Funeral

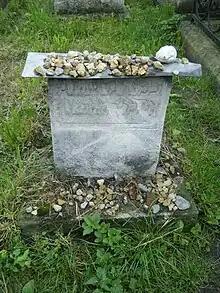
The tombstone of Yossele the Holy Miser. According to Jewish bereavement tradition, the dozens of stones on his tombstone mark respect for the Holy Miser.

The Roman orator Cicero describes the habit of planting flowers around the tomb as an effort to guarantee the repose of the deceased and the purification of the ground, a custom that is maintained until today. After the ceremony, the mourners return to the house of the deceased for the "perídeipnon", the dinner after the burial. According to archaeological findings – traces of ash, bones of animals, shards of crockery, dishes and basins – the dinner during the classical era was also organized at the burial spot. Taking into consideration the written sources, however, the dinner could also be served in the houses.